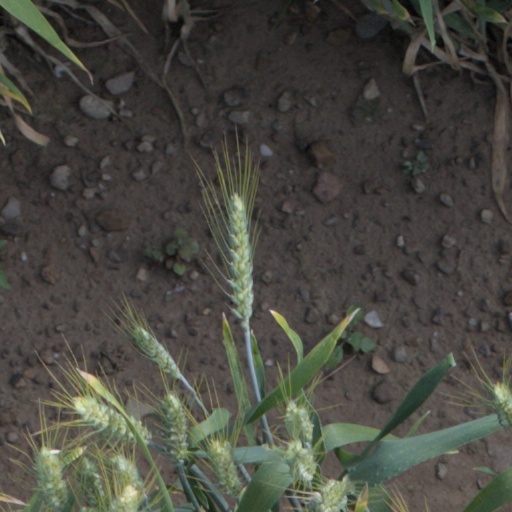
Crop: wheat